Yoshihiko Isozaki

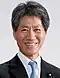
Official portrait, 2021

Yoshihiko Isozaki (born September 8, 1957, in Kagawa Prefecture, Japan) is a Japanese politician who has served as a member of the House of Councillors of Japan since 2010. He represents the Kagawa at-large district and is a member of the Liberal Democratic Party.